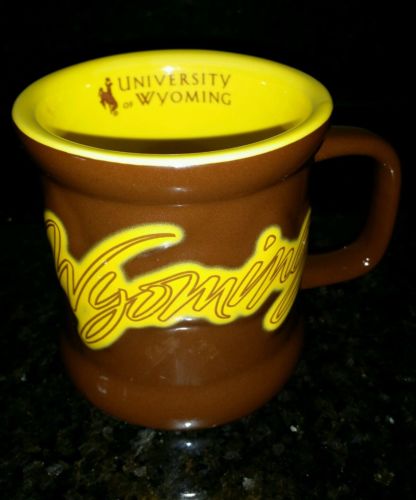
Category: mug